Afghanistan–Iran relations

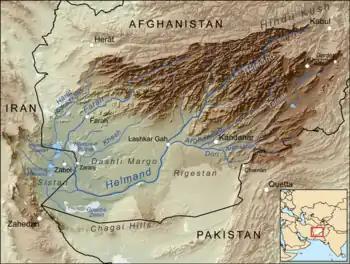
Map showing the Helmand River drainage basin

According to Saudi Arabia, Afghan Senate members certified the existence of documents which affirm that the Taliban collected endorsements from both Iran and Russia. Thus members of the Taliban are located in the cities of Mashhad, Yazd and Kerman in Iran. Moreover, the Governor of the state of Farah in Afghanistan, Asif Ning, also confirmed this in an interview with the Dari-speaking Freedom Radio stating: "They are living in the cities of Yazd, Kerman and Mashhad. They eventually return to Afghanistan to vandalize. At the time being, a number of senior members of the Taliban leaders are living in Iran", adding that "[t]he bodies of Taliban fighters killed in recent clashes were delivered to their families in Iran".